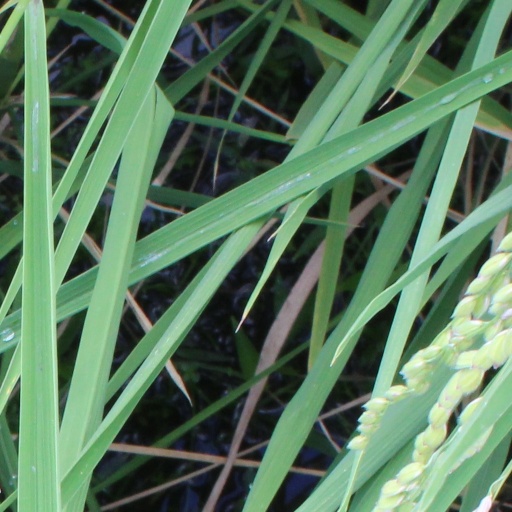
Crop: rice